Jiaomei railway station

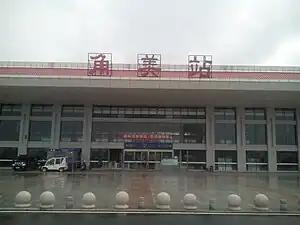

Jiaomei railway station is a railway station located in Longhai City, Zhangzhou, Fujian Province, China, on the Xiamen–Shenzhen railway operated by the Nanchang Railway Bureau, China Railway Corporation.